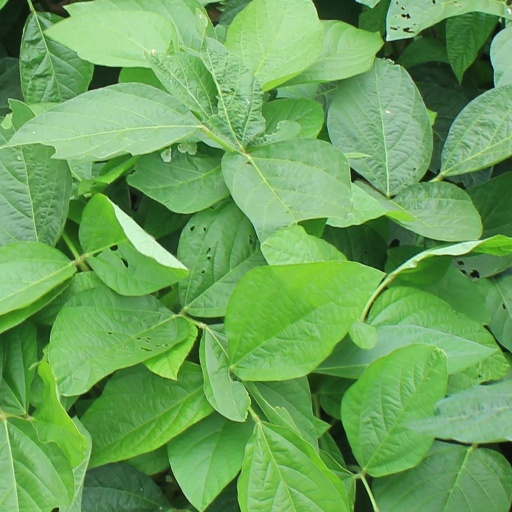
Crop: soybean